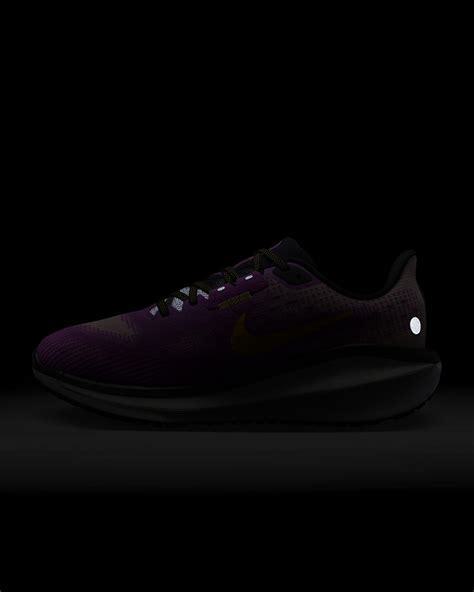
Brand: Nike
Model: Vomero 17